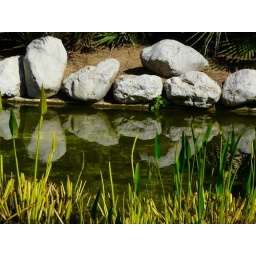
Stones and grass reflected in the water of a pond. Palavas les Flots, Languedoc, France